Government of New York (state)

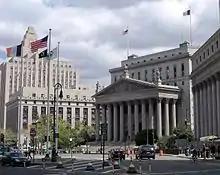
The New York County Courthouse in Manhattan

Standing committees on the Assembly side include: Aging, Agriculture, Alcoholism and Drug Abuse, Banks, Children and Families, Cities, Codes, Consumer Affairs and Protection, Corporations, Correction, Economic Development, Education, Election Law, Energy, Environmental Conservation, Ethics, Governmental Employees, Governmental Operations, Health, Housing, Insurance, Judiciary, Labor, Libraries and Education Technology, Local Governments, Mental Health, Oversight/Analysis and Investigation, Racing and Wagering, Real Property Taxation, Rules, Small Businesses, Social Services, Tourism/Parks/Arts and Sports Development, Transportation, Veterans Affairs and lastly the Ways and means committee.